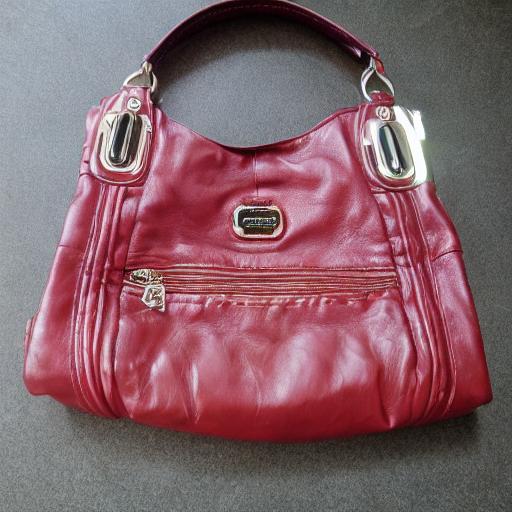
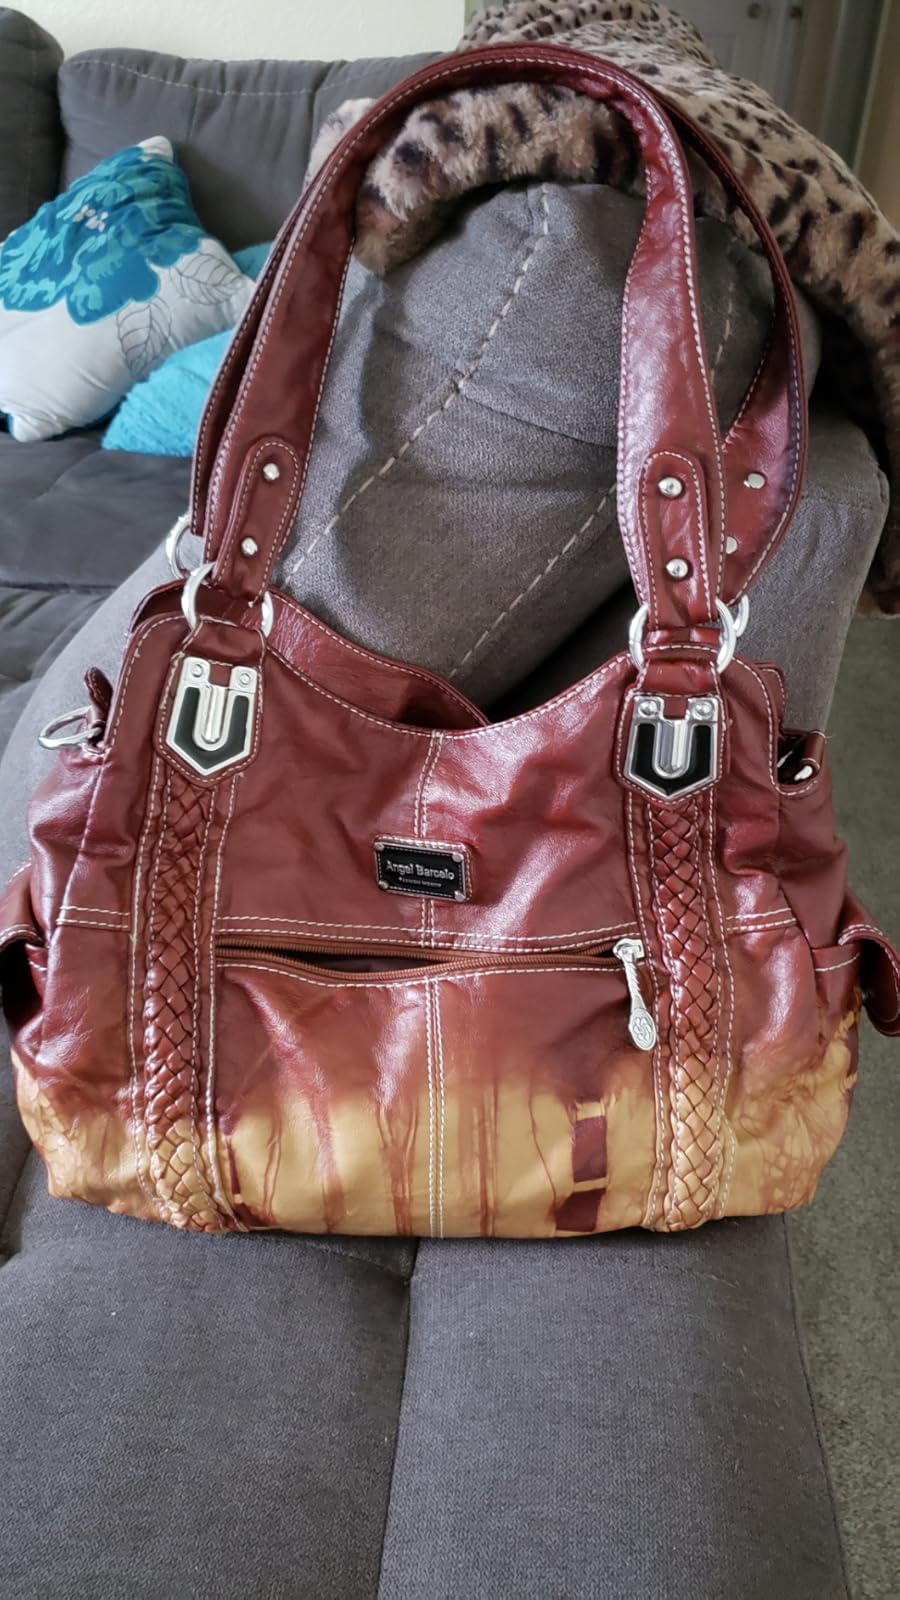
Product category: accessories_handbag
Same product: no